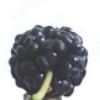
Label: Mulberry 1